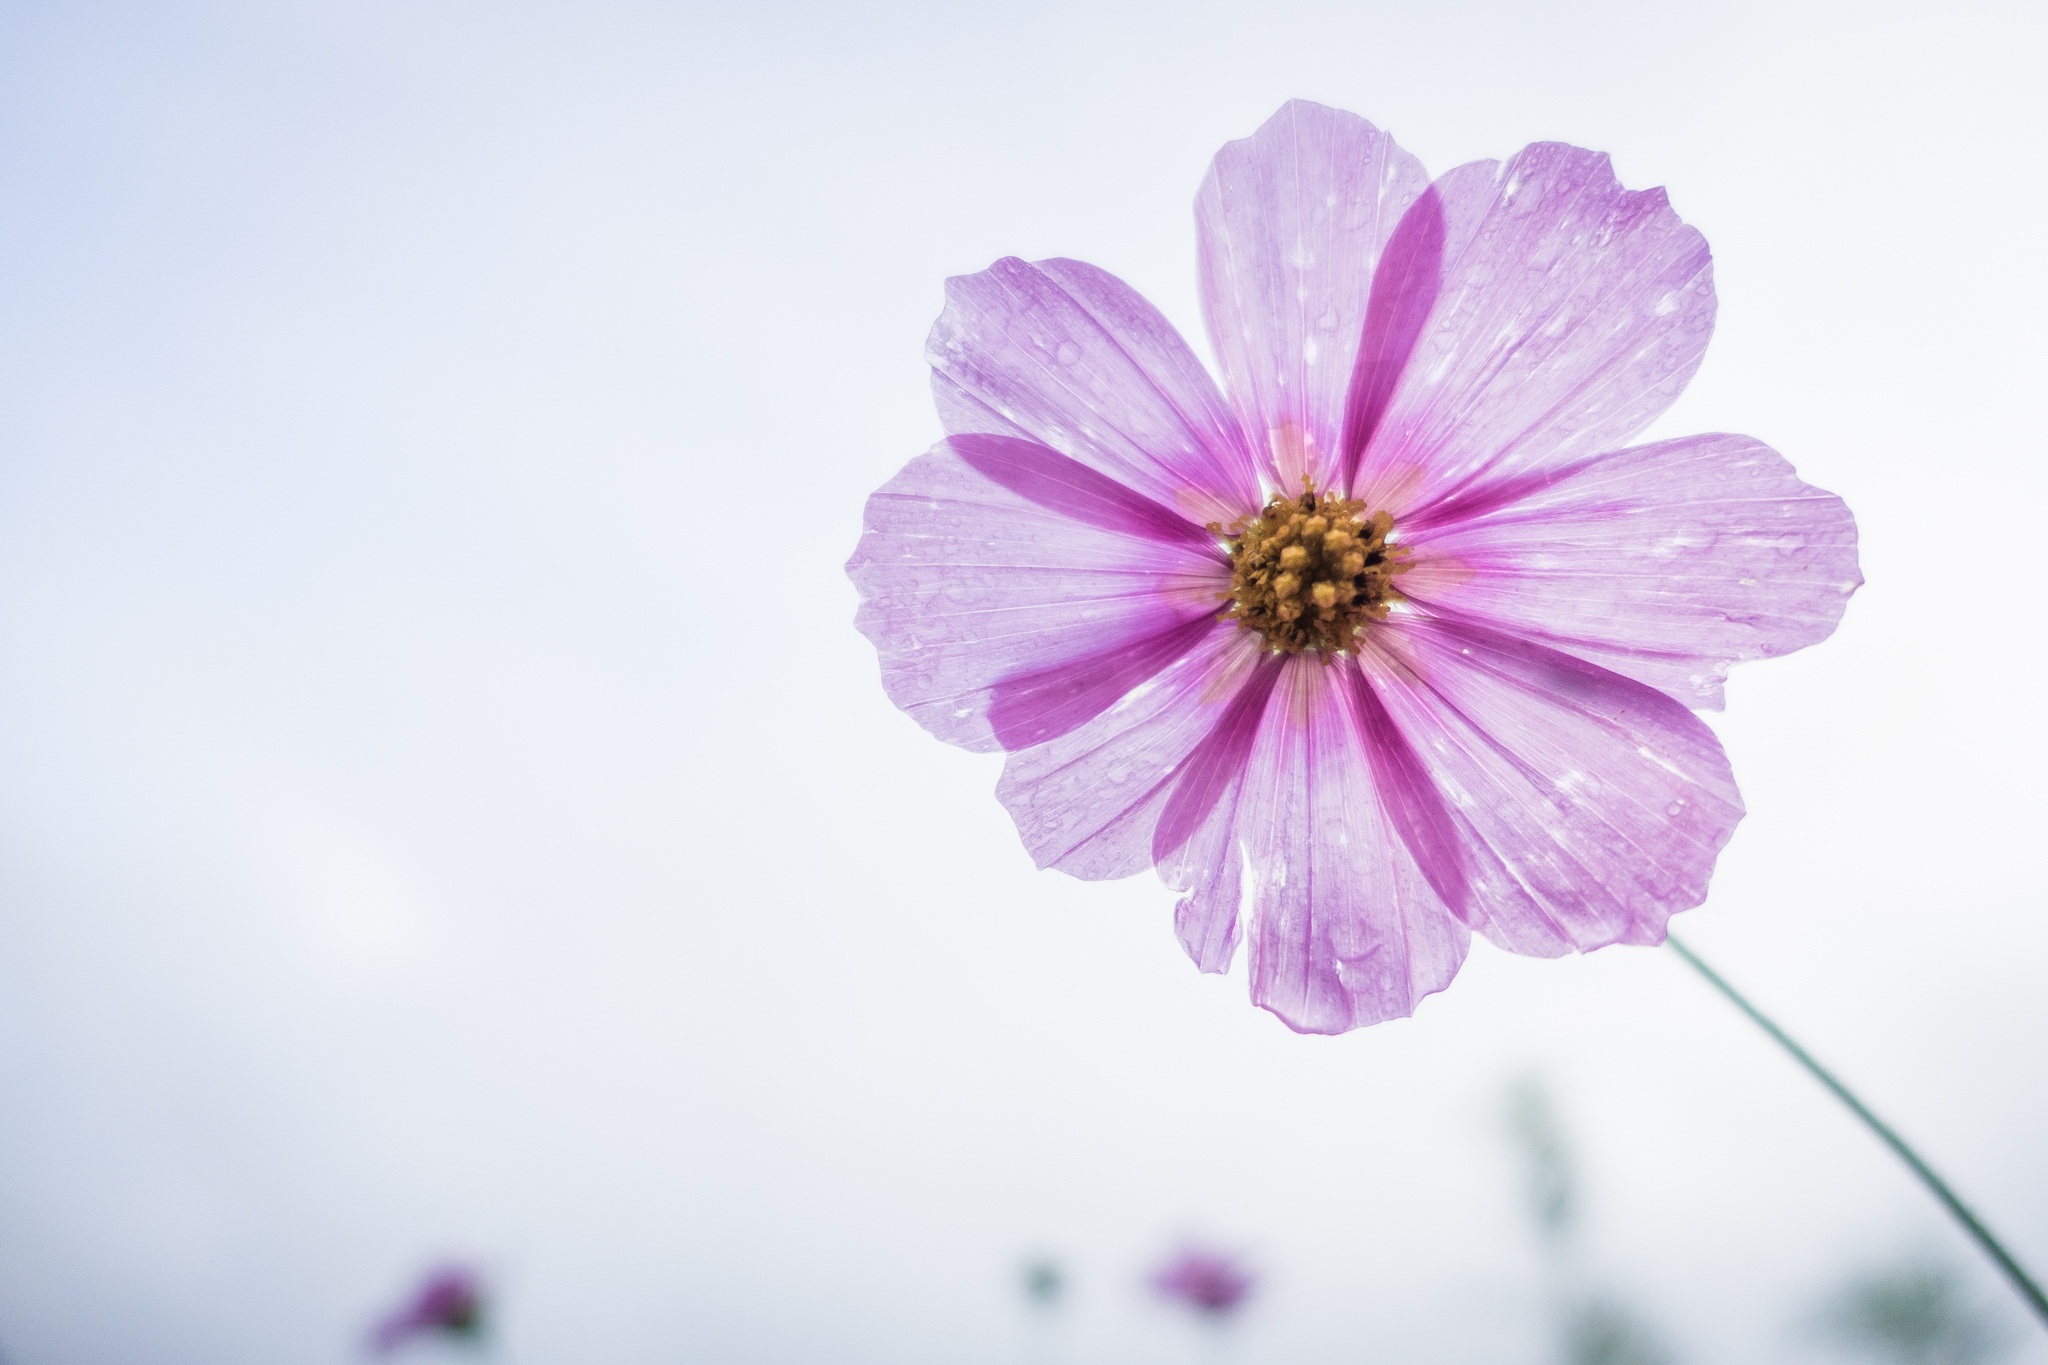
blossom, plant, photography, cosmos, flower, purple, petal, floral, garden, pink, flora, wildflower, close up, test, macro photography, flowering plant, cosmos flower, land plant, garden cosmos